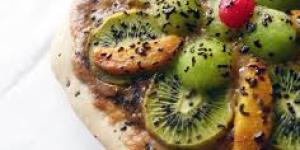
pizza de frutas